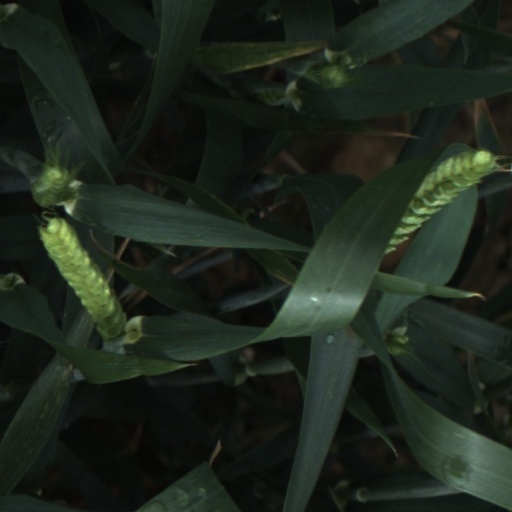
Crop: wheat